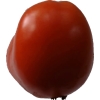
Label: tomato